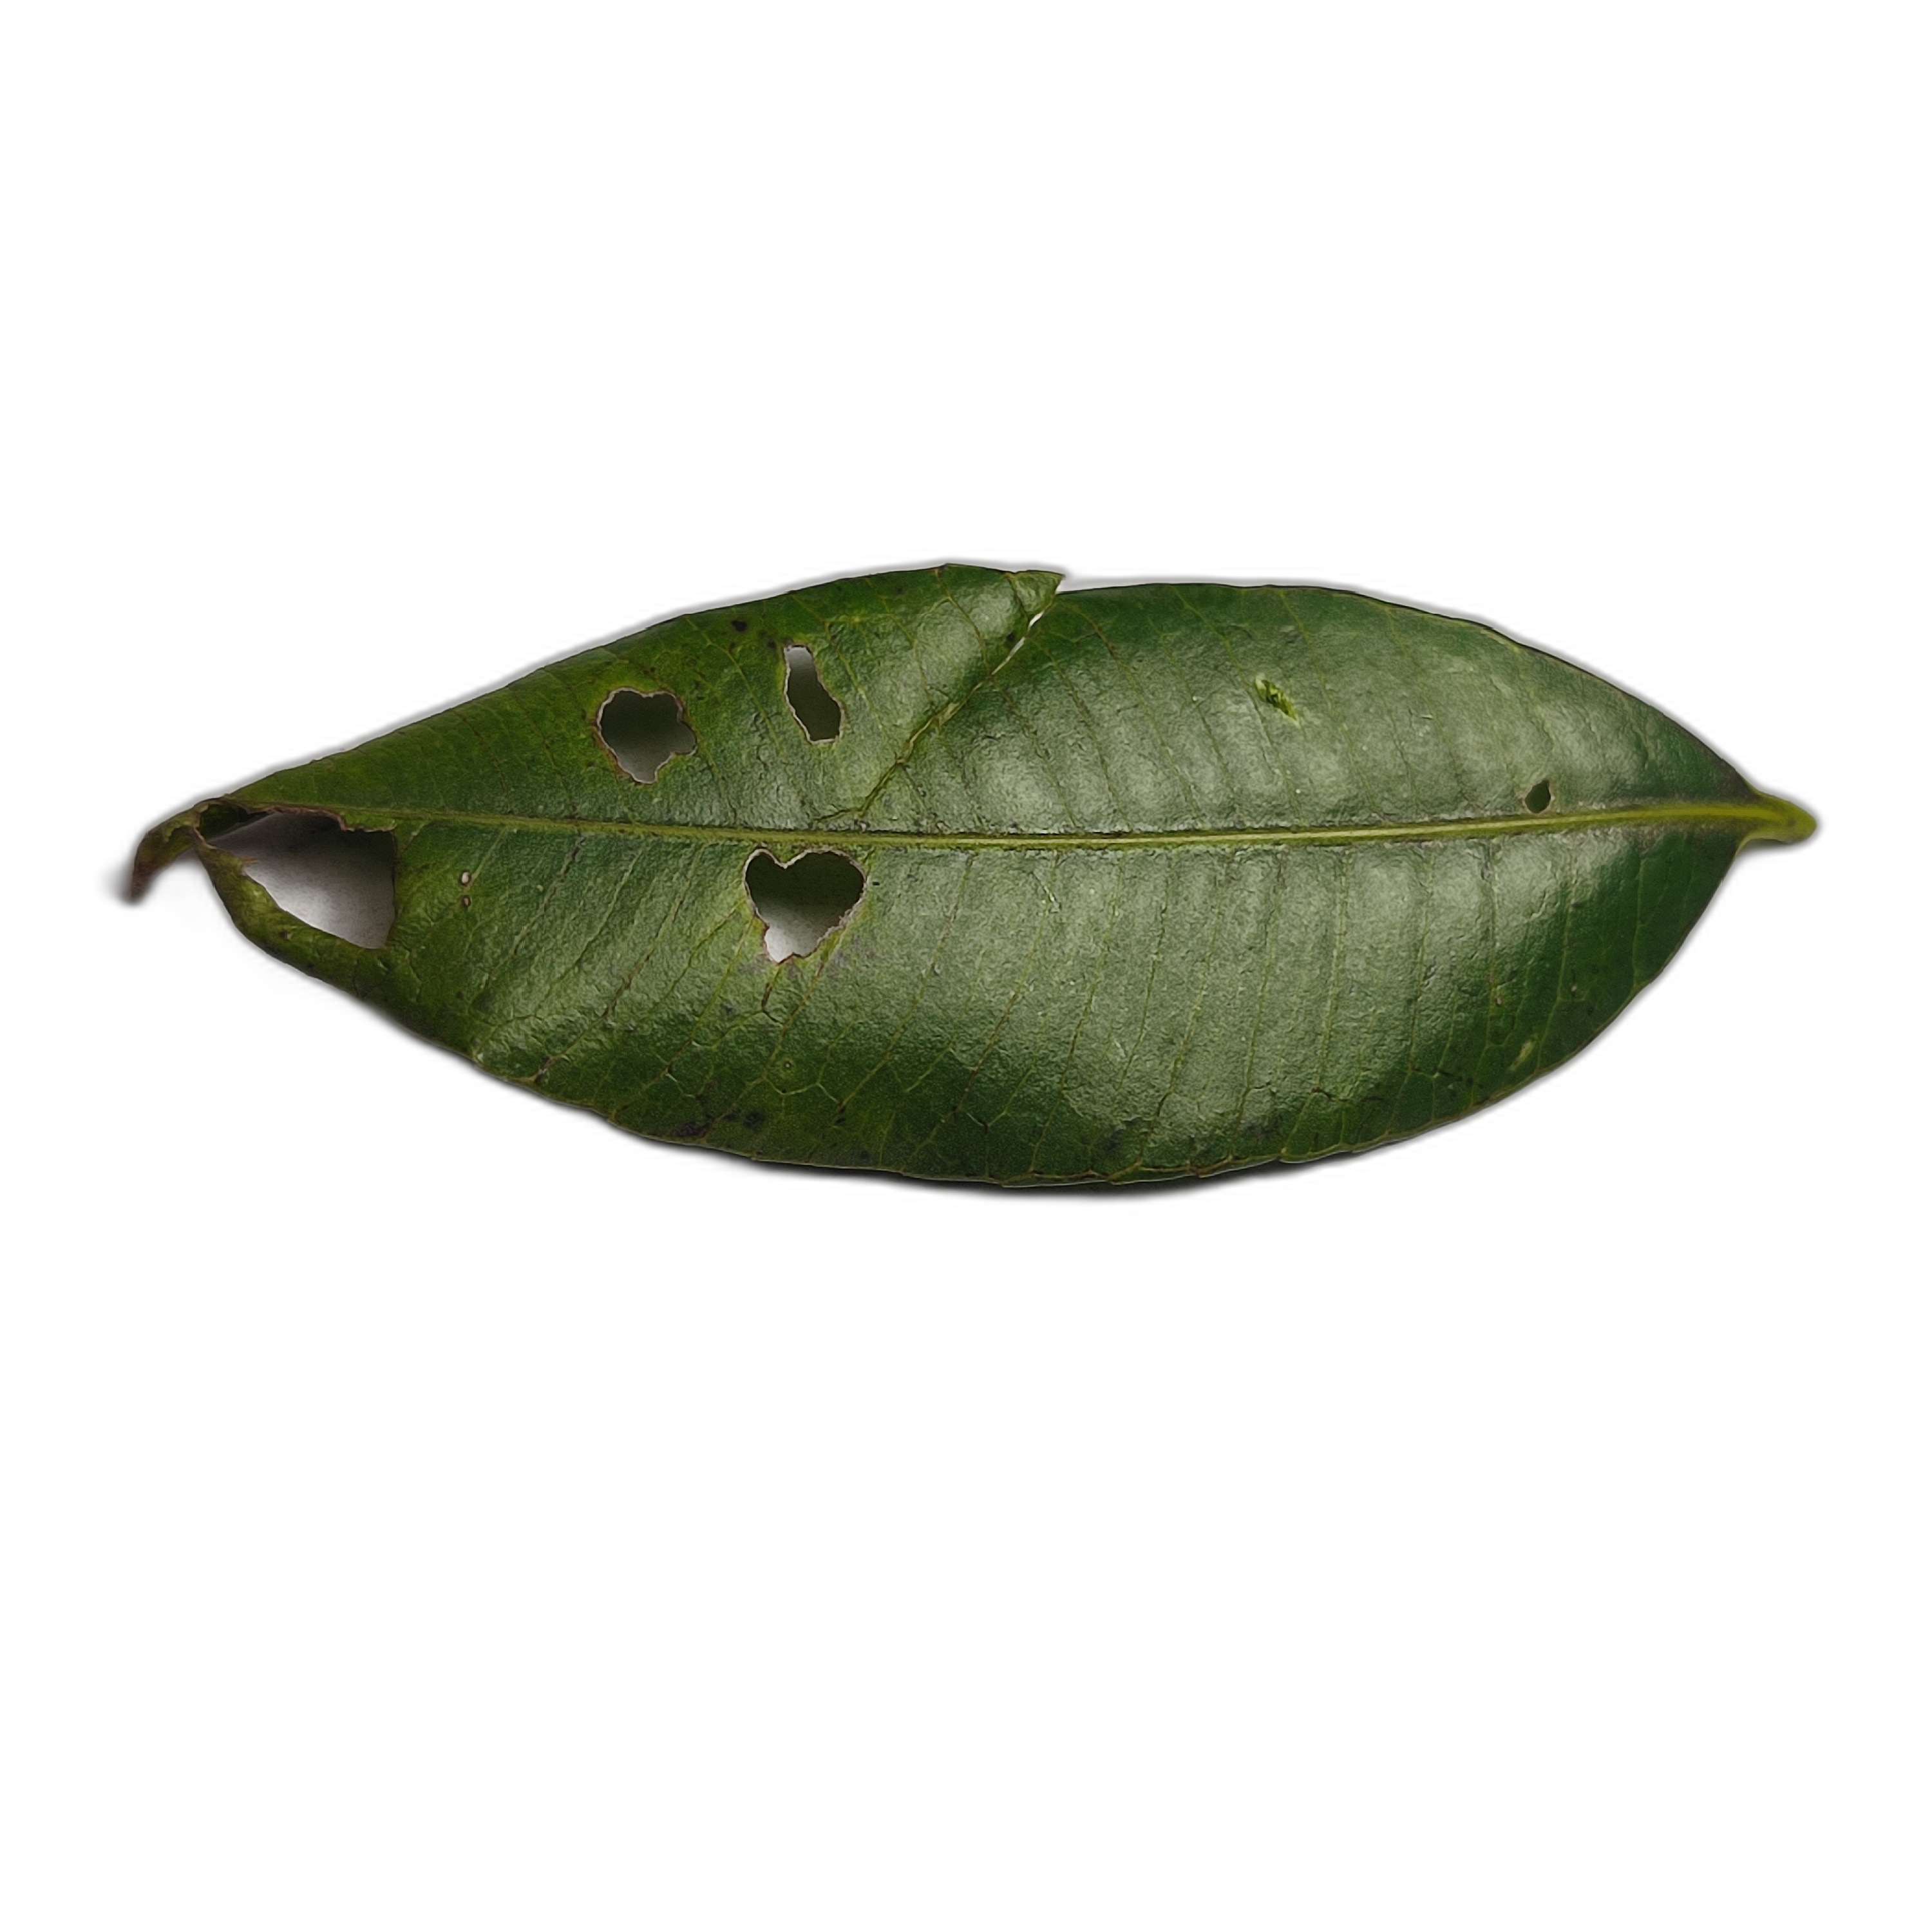
Label: not_healthy